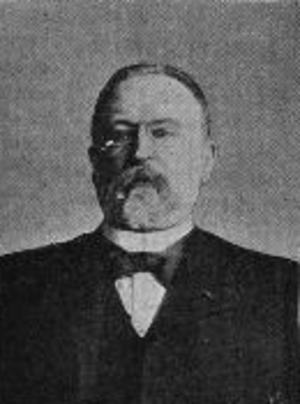
Photo Louis Prosper Guénin. Photo dans le domaine public vu l'âge de Louis.
Louis Prosper Guénin est l'auteur d'une méthode de sténographie.